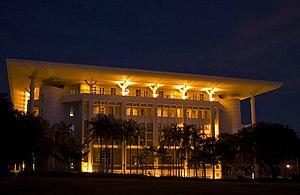
L'Assemblée législative du Territoire du Nord est l'unique chambre du parlement du Territoire du Nord, en Australie. Elle est composée de représentants élus au vote alternatif pour un mandat de quatre ans.
Les Élections législatives de 2020 dans le Territoire du Nord ont lieu le 22 août 2020 afin de renouveler les 25 sièges de l'Assemblée législative de ce territoire australien.